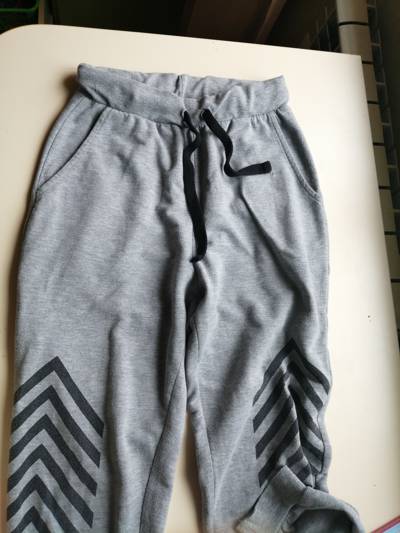
Waste category: clothes